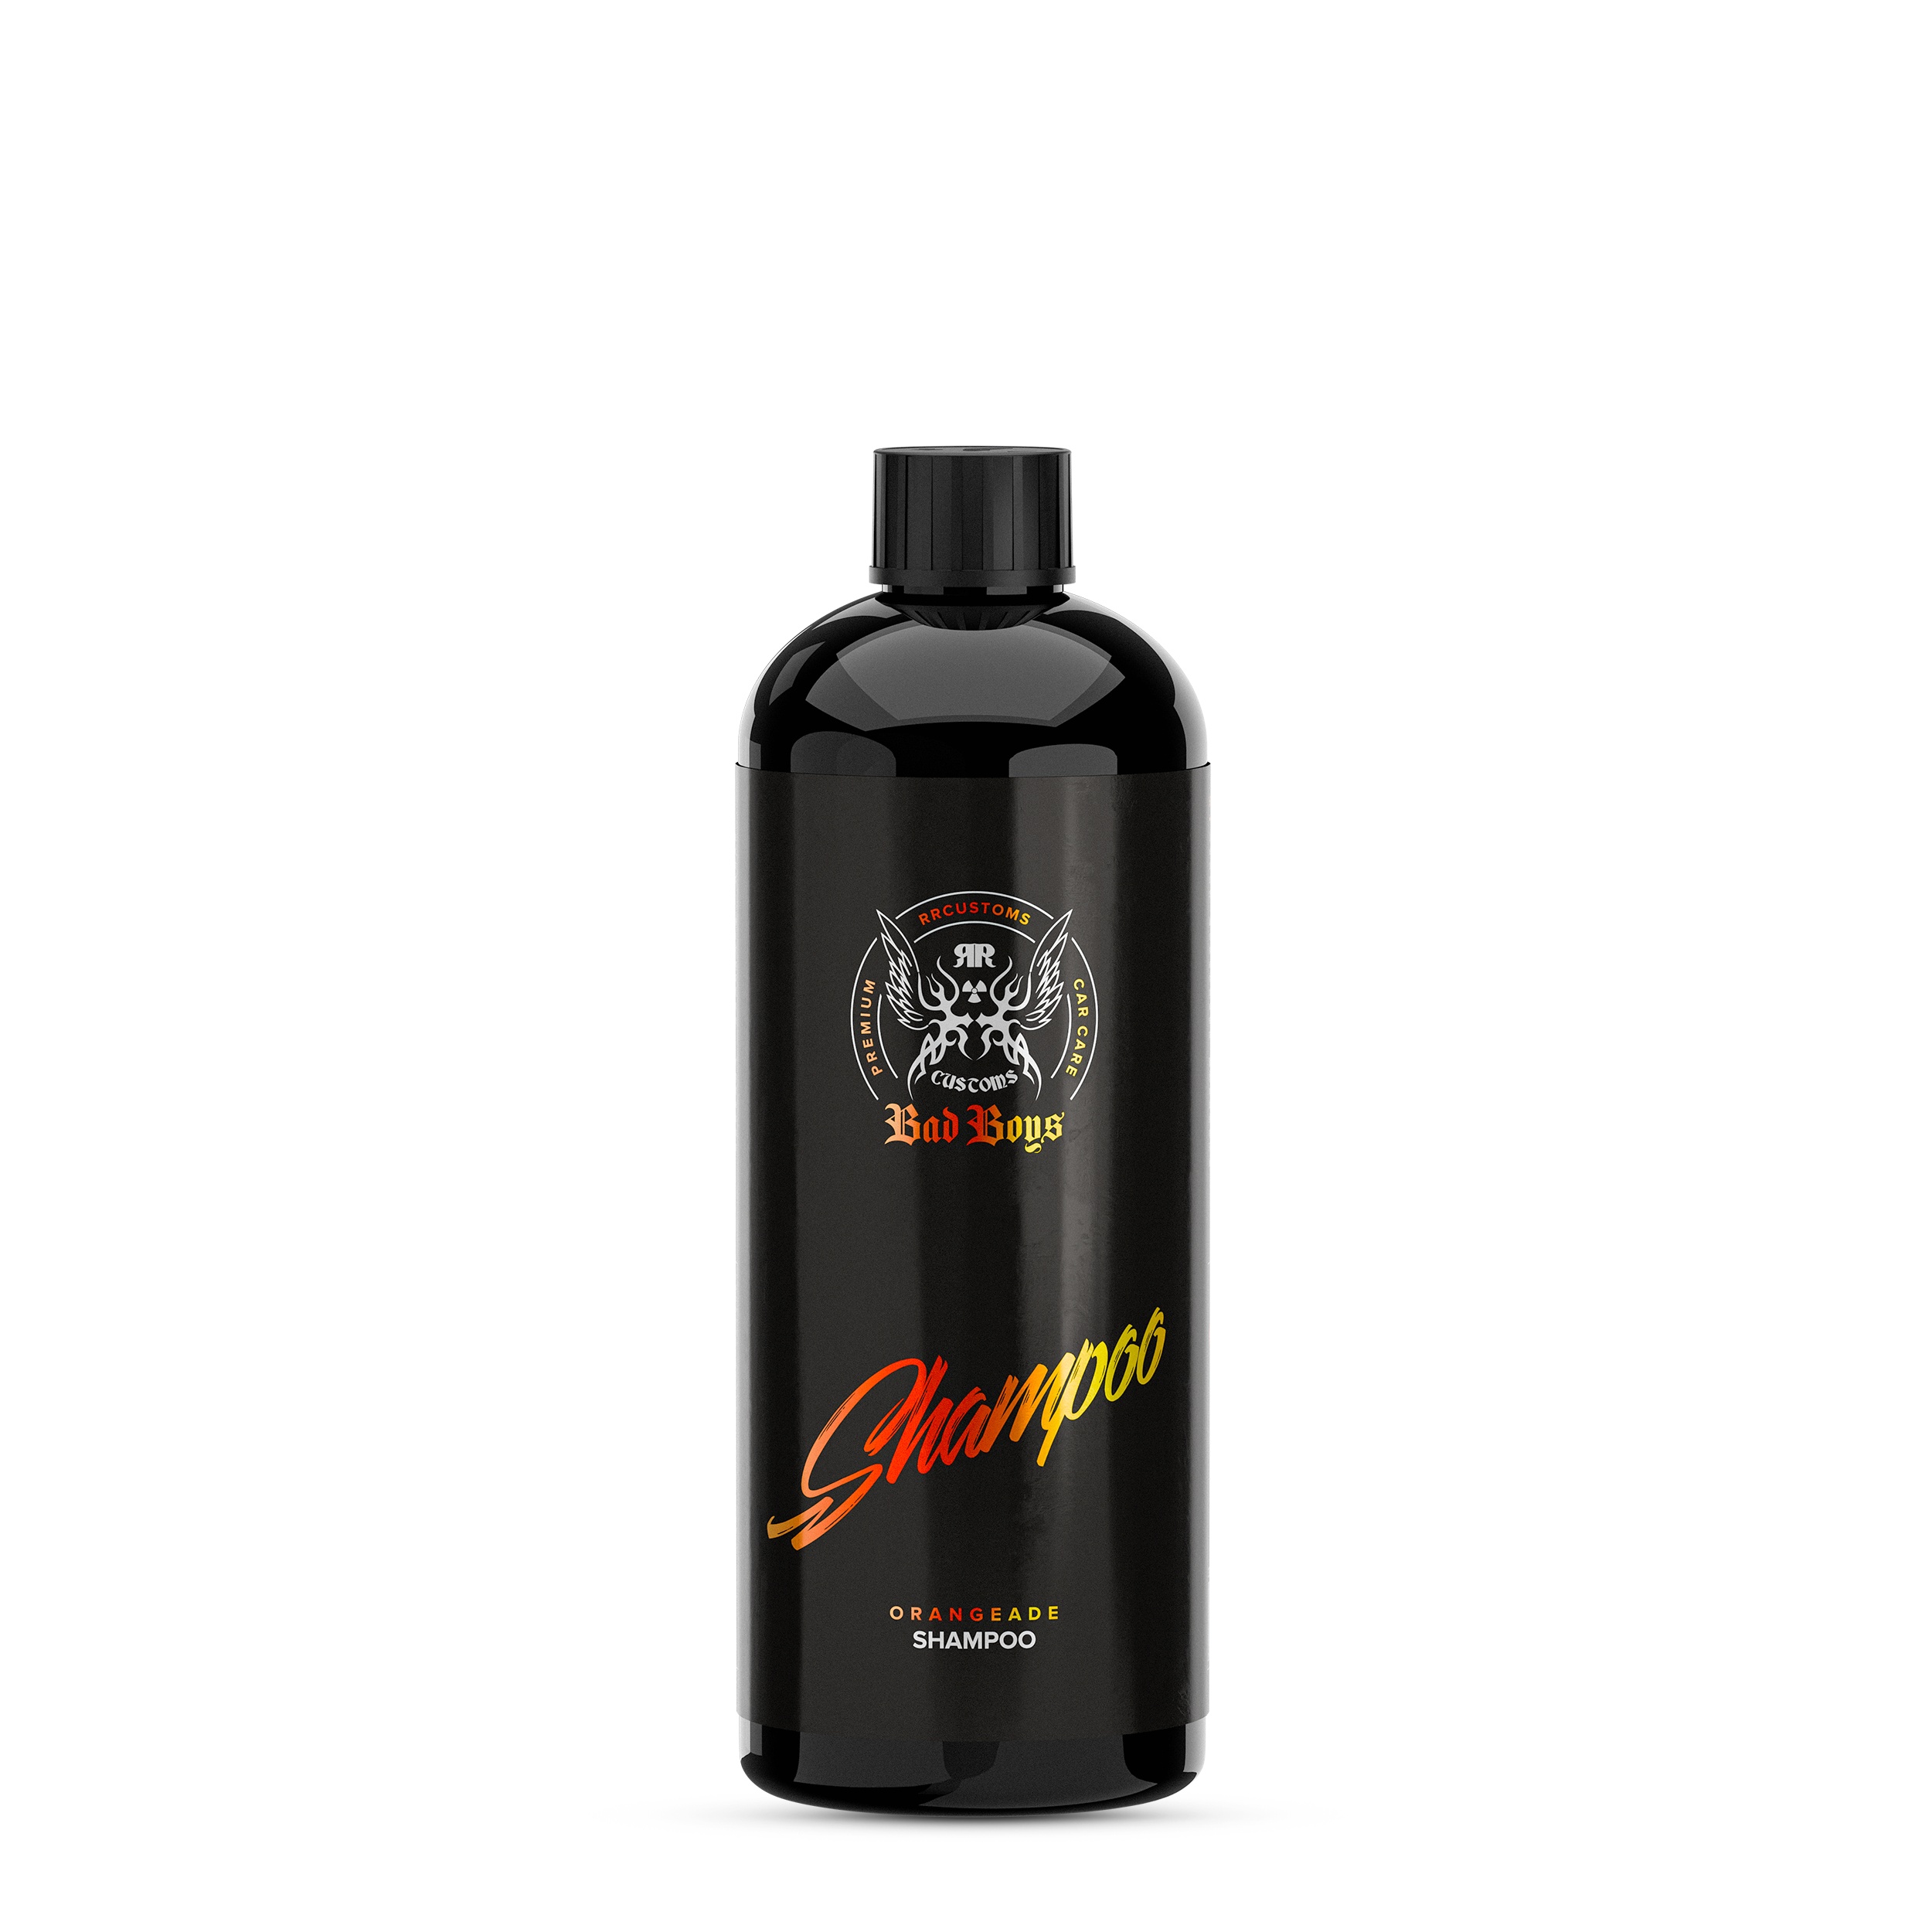
BadBoys Shampoo Orangeade
Concentrated product for regular washing of vehicles with a fantastic orangeade fragrance. Very efficient, neutral pH. High foaming formula guarantees high dirt removal efficiency. Leaves no traces. Safe for wax and ceramic coatings. Product characteristics: hand washing shampoo efficient and highly foaming orangeade fragrance safe for paint, rims, gaskets, glass safe for wax and ceramic coatings it features a component that prevents the formation of the so-called water spots (lime deposits of hard water) neutral pH if applied as recommended, it is safe for cleaned surfaces Usage: Perform non-contact prewash using active foam or prewash (TFR) prepare the solution by mixing the shampoo with water, with 25 ml of shampoo per 10 l of water we recommend 'two bucket' washing, starting from the roof, heading downwards using a RRC wool glove and buckets with separator rinse the vehicle with water (preferably under pressure) to remove any remaining dirt and debris for a better effect, treat the paintwork with Quick Detailer shining preparation Recommendations: the shampoo's 'creamy foam' effect can only be achieved by mixing it with water using a pressure washer (pour the shampoo into a bucket and then the pressurised water) before application, make sure that the surface to be cleaned is cool, do not wash car in direct sunlight store in a dry and cool place at 5–25℃ do not expose to freezing or overheating do not leave to dry out keep out of reach of children Concentrated product for regular washing of vehicles with a fantastic orangeade fragrance. Very efficient, neutral pH. High foaming formula guarantees high dirt removal efficiency. Leaves no traces. Safe for wax and ceramic coatings
Brand: RR Customs
Category: Vehicles & Parts > Vehicle Parts & Accessories > Vehicle Maintenance, Care & Decor > Vehicle Cleaning > Car Wash Solutions > Car Shampoo